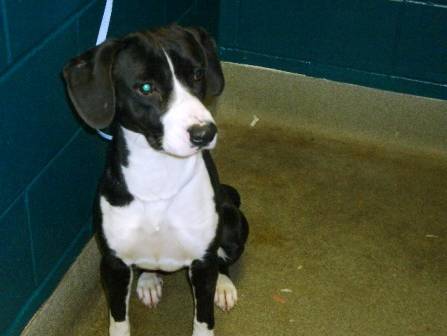
Label: dog